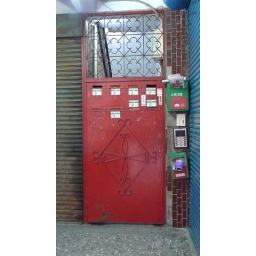
My wife loved this red door to the apartment we rented while in Taipei